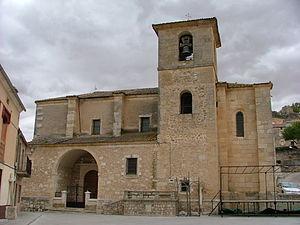
Valtiendas est une commune de la province de Ségovie dans la communauté autonome de Castille-et-León en Espagne.